Cant (road and rail)

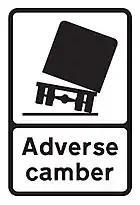

In civil engineering, cant is often referred to as cross slope or camber. It helps rainwater drain from the road surface. Along straight or gently curved sections, the middle of the road is normally higher than the edges. This is called "normal crown" and helps shed rainwater off the sides of the road. During road works that involve lengths of temporary carriageway, the slope may be the opposite to normal – for example, with the outer edge higher – which causes vehicles to lean towards oncoming traffic. In the UK, this is indicated on warning signs as "adverse camber".